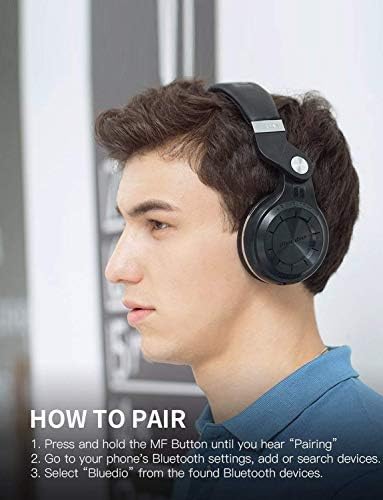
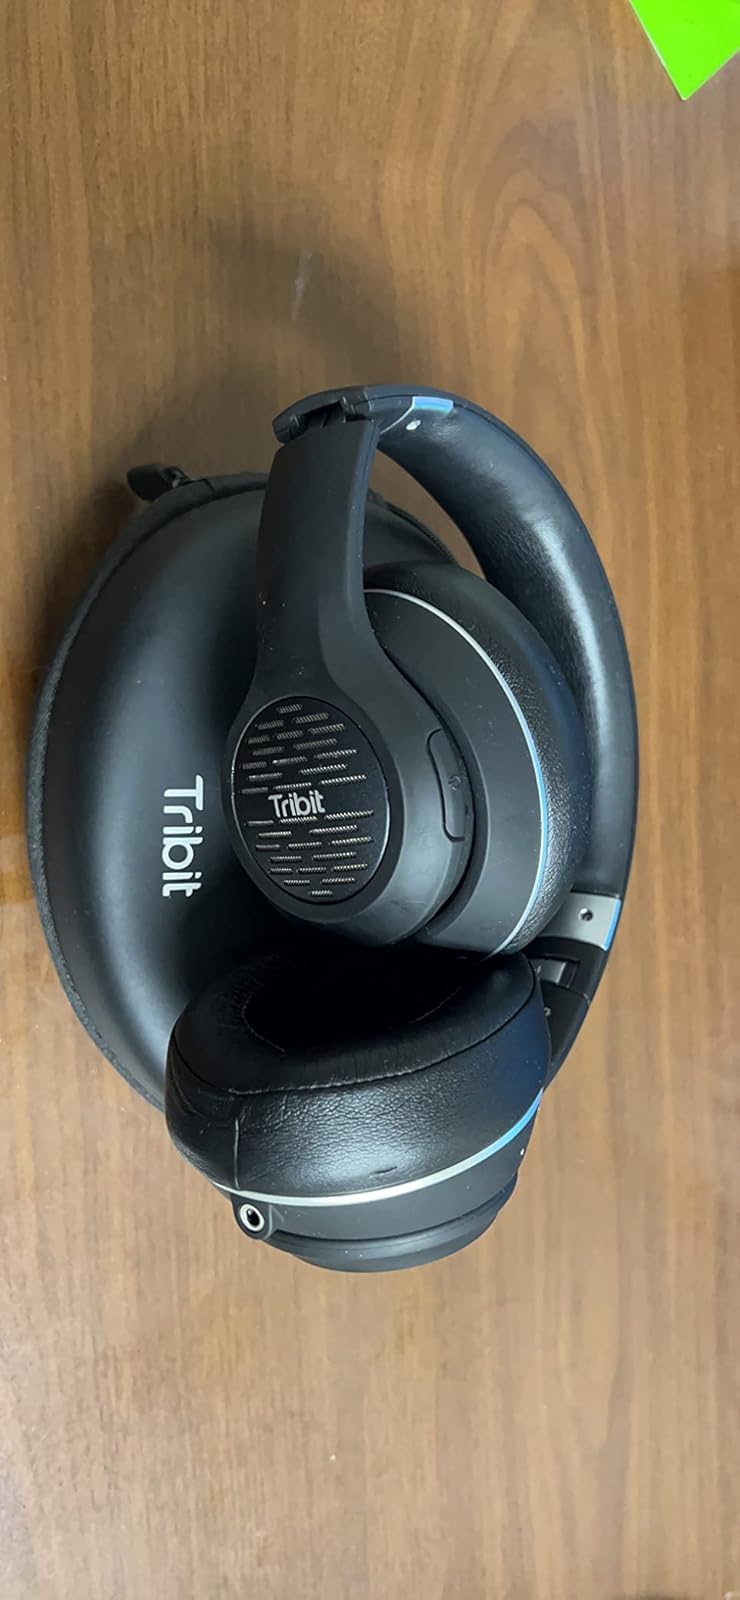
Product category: headphones
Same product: no